William Markham (mayor)

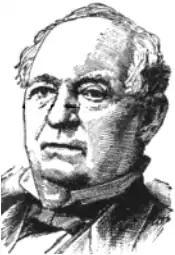

William Markham (October 9, 1811November 9, 1890) was a hotel owner in Atlanta, who served as mayor of that city from 1853 to 1854.